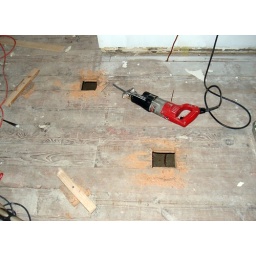
Dave opened up the floor in three places to move the line without going under the house (8/12)